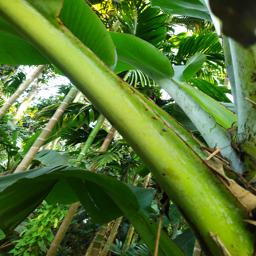
Label: JAHAJI STEM